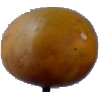
Label: Cucumber Ripe 2